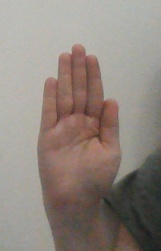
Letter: seen